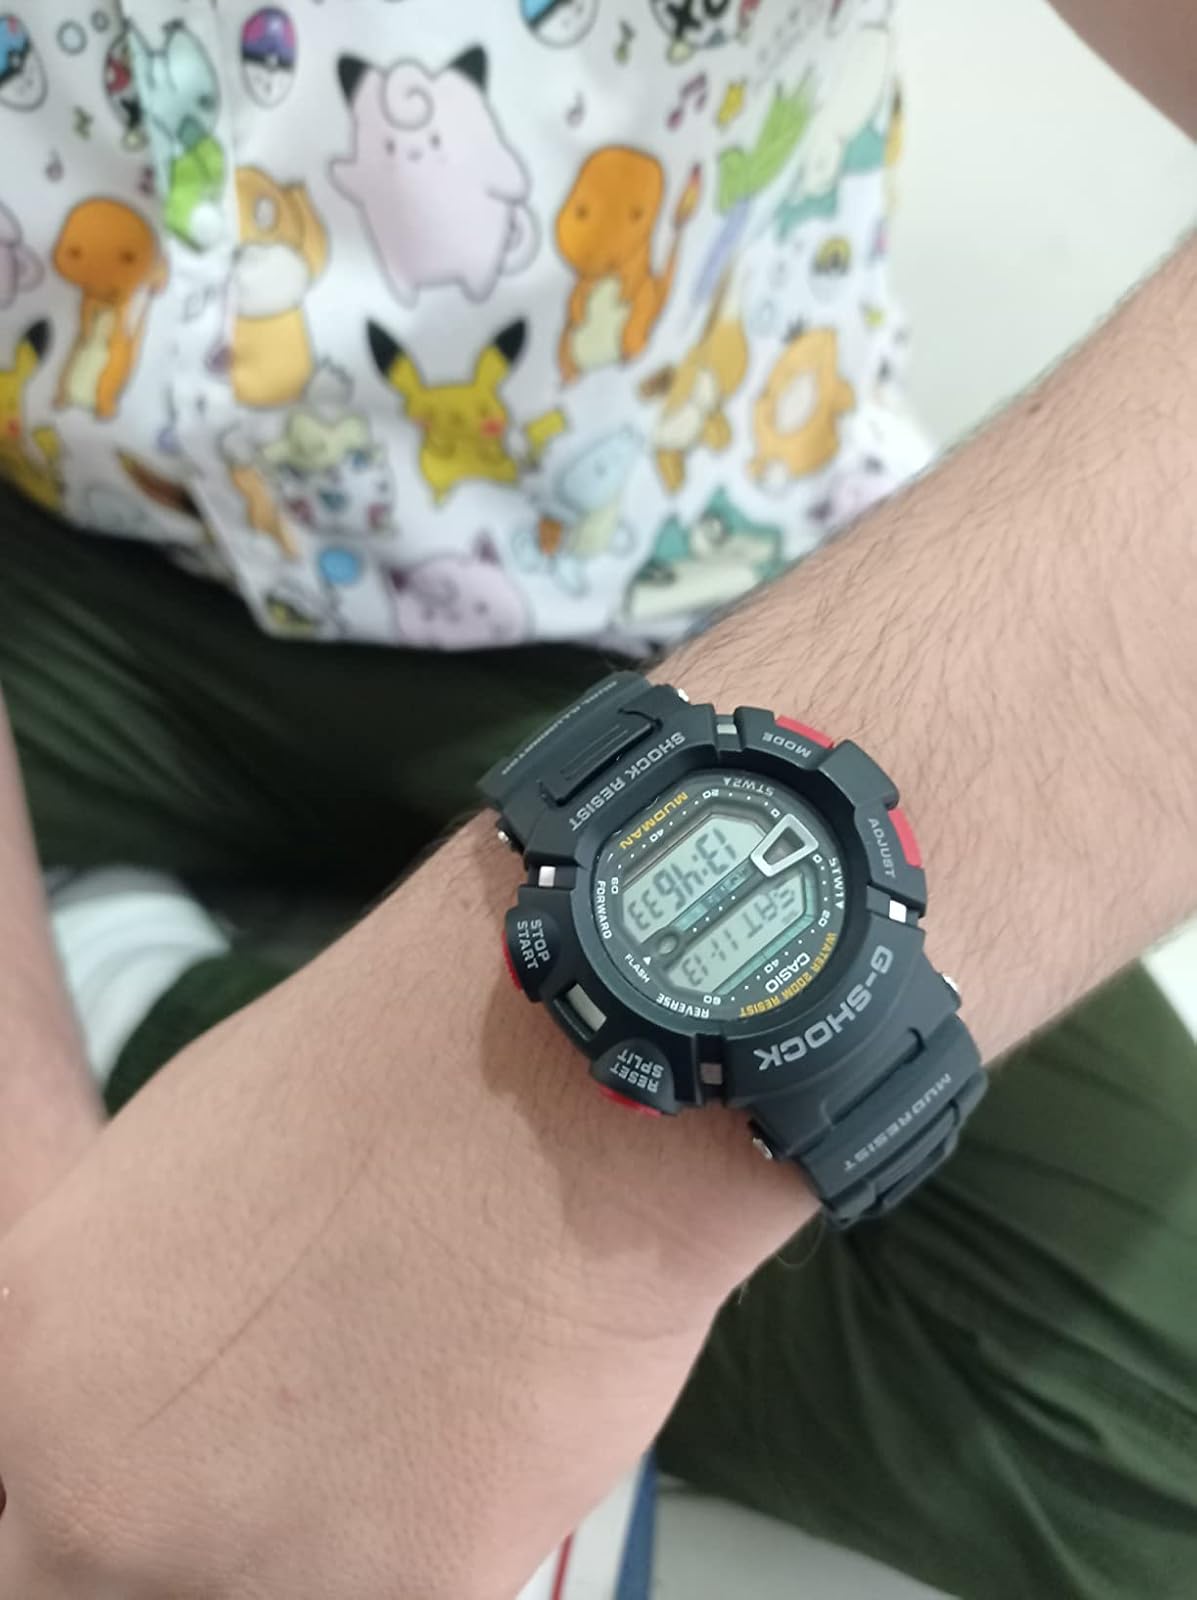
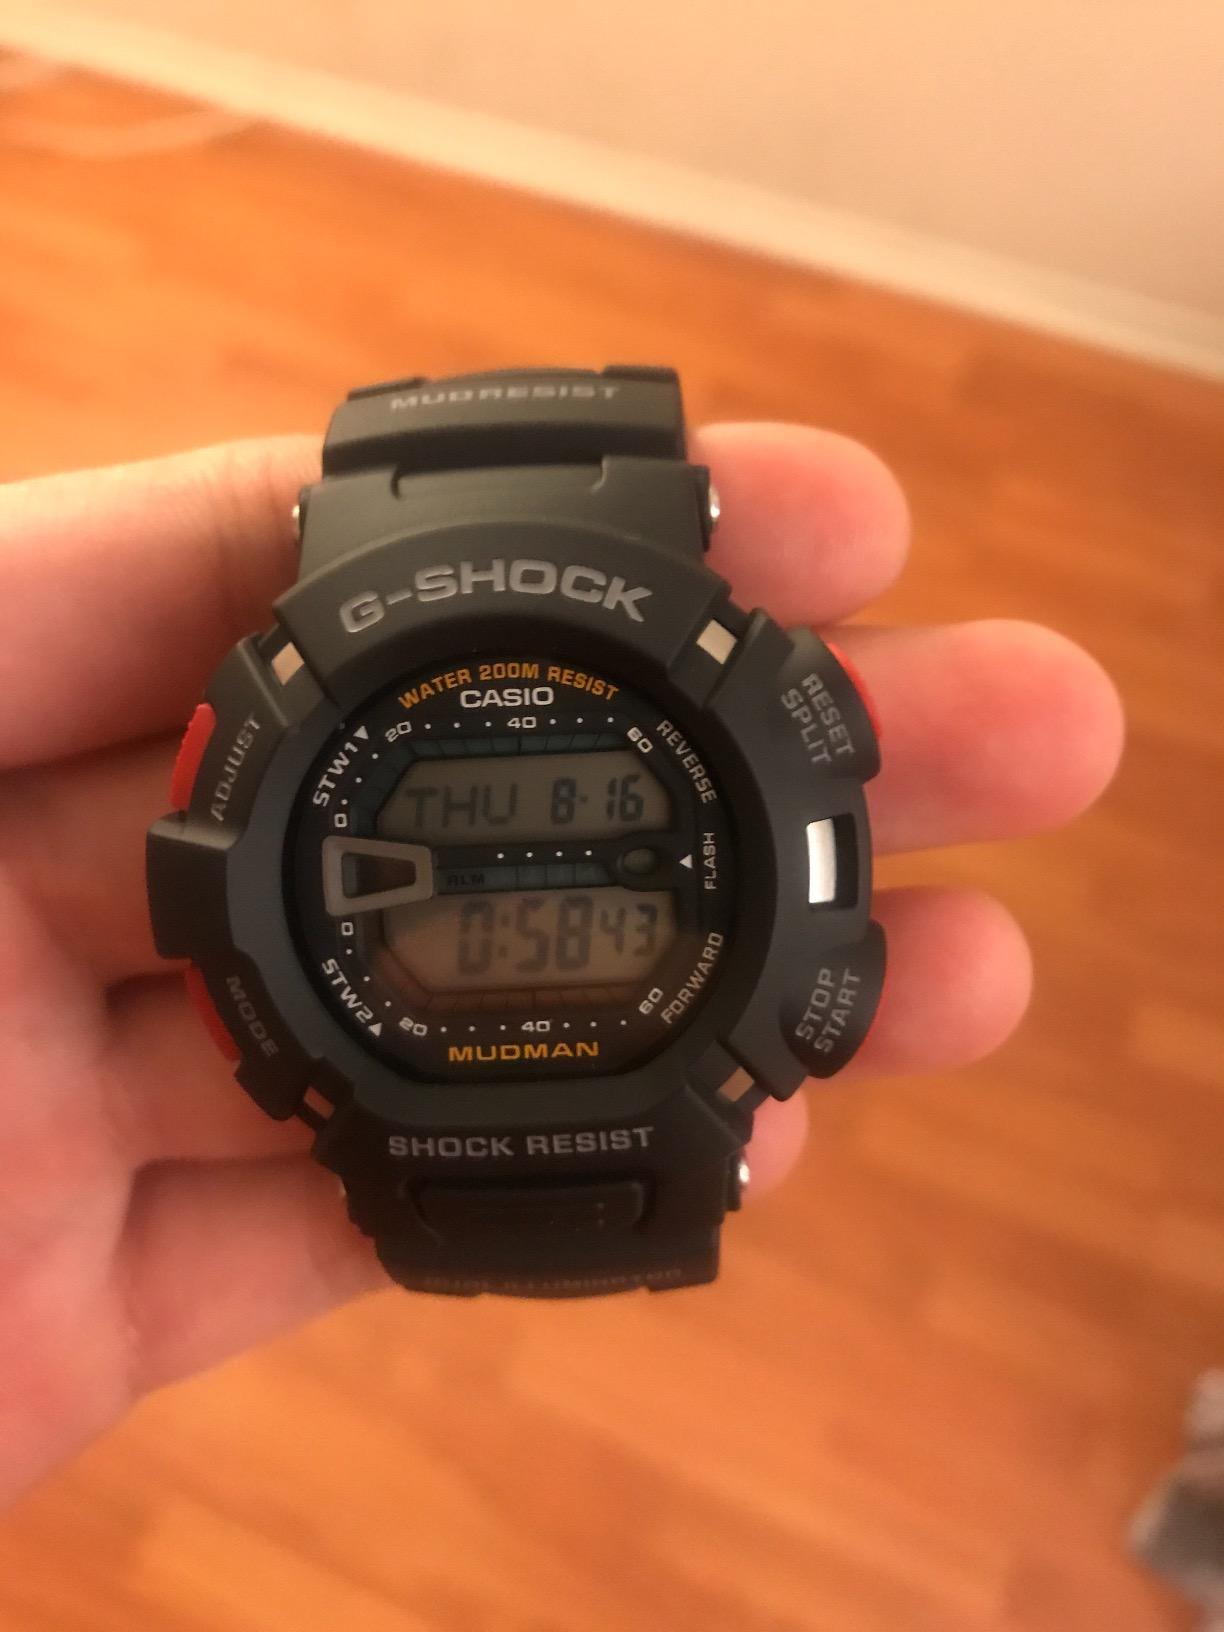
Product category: accessories_watch
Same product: yes